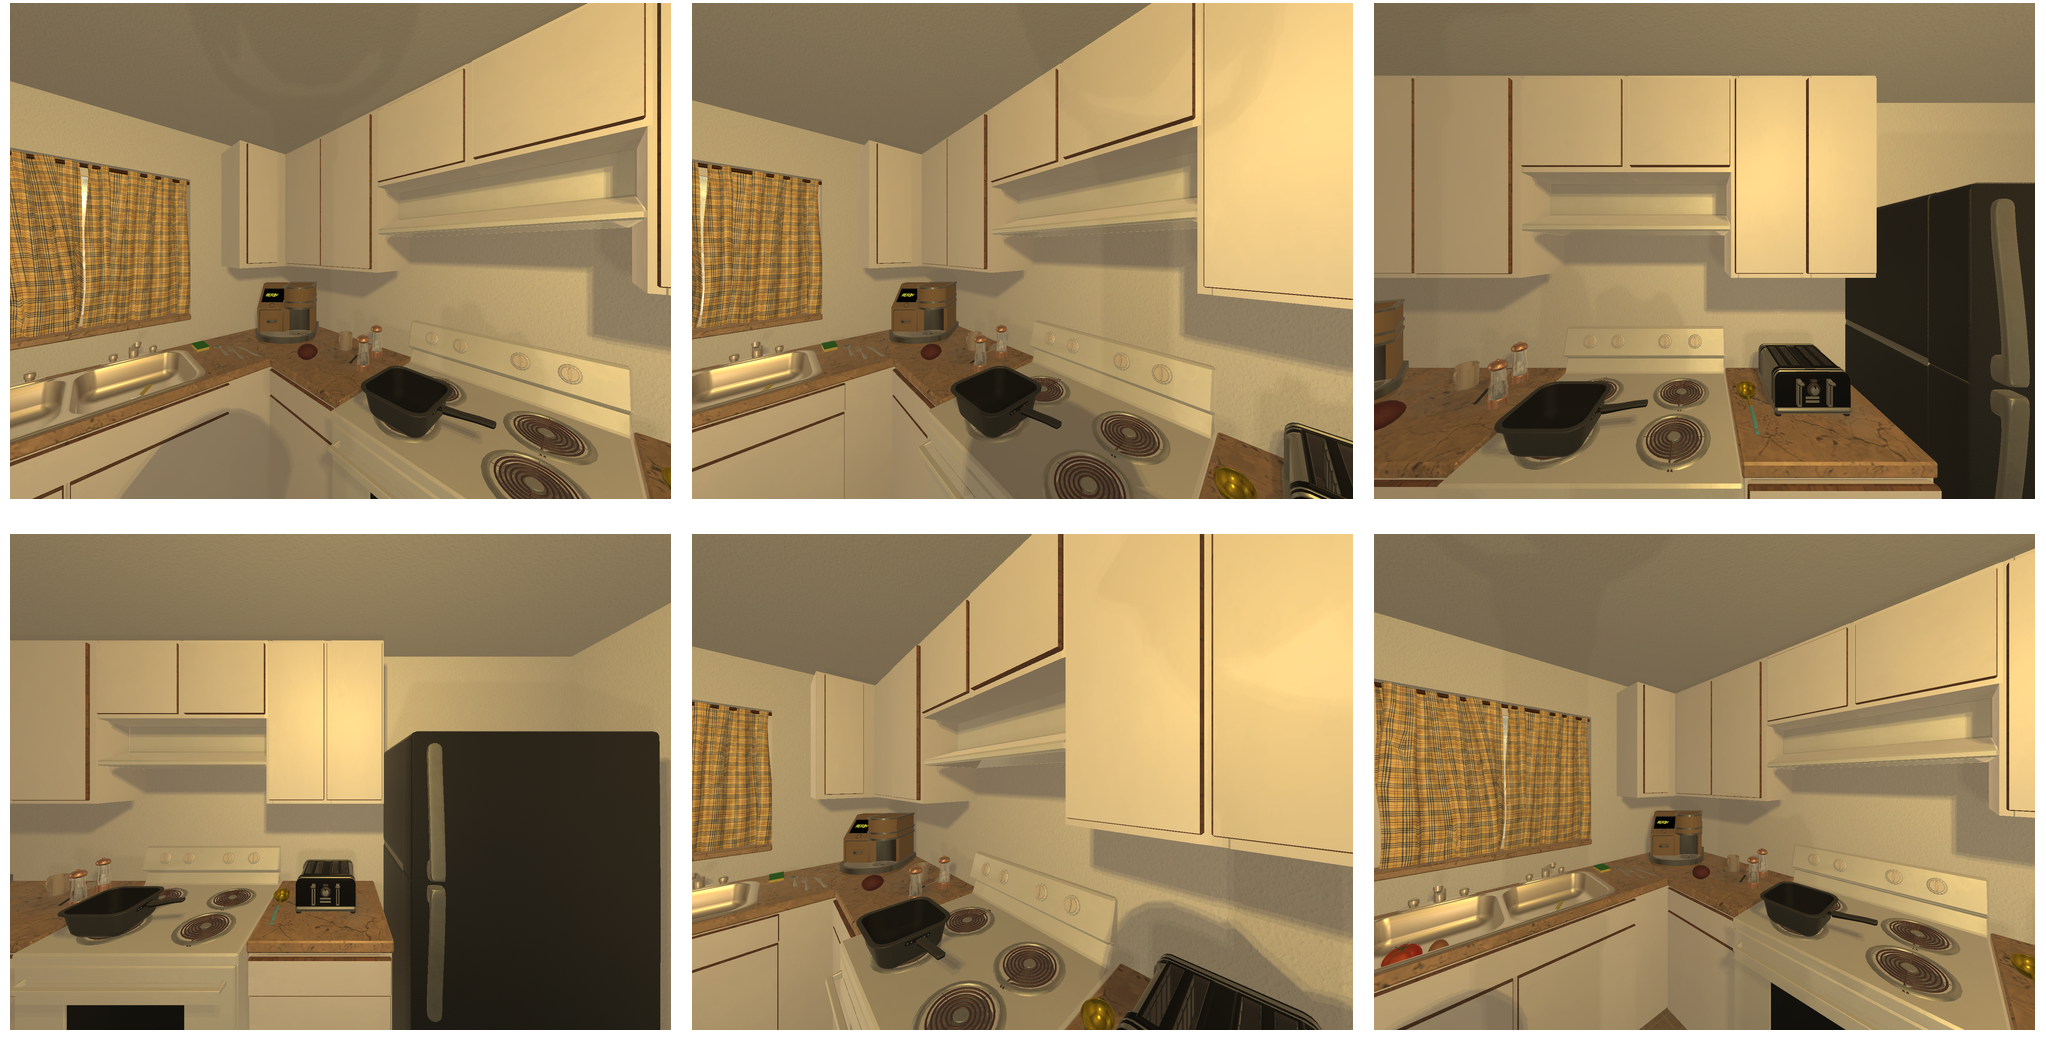Task instruction: Turn on the stove burners.
Answer: {"task_instruction": "Turn on the stove burners.", "nodes": ["stove knob1", "stove knob2", "stove knob3", "stove knob4", "stove burner1", "stove burner2", "stove burner3", "stove burner4"], "edges": [{"functional_relationship": "adjust", "object1": "stove knob1", "object2": "stove burner1", "spatial_relations": ["in_front_of", "close"], "is_touching": false}, {"functional_relationship": "adjust", "object1": "stove knob2", "object2": "stove burner2", "spatial_relations": ["in_front_of", "close"], "is_touching": false}, {"functional_relationship": "adjust", "object1": "stove knob3", "object2": "stove burner3", "spatial_relations": ["in_front_of", "close"], "is_touching": false}, {"functional_relationship": "adjust", "object1": "stove knob4", "object2": "stove burner4", "spatial_relations": ["in_front_of", "close"], "is_touching": false}], "action_type": "rotate", "function_type": "device_control"}